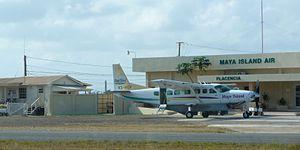
Maya Island Air est une compagnie aérienne d'Amérique centrale, du Belize.